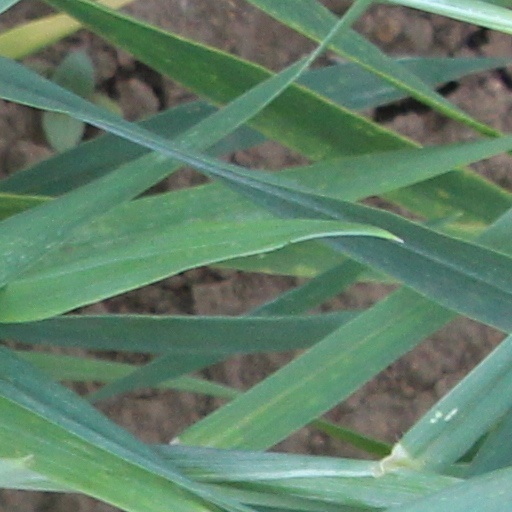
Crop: wheat